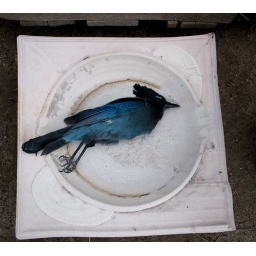
dead bird in terry's plate